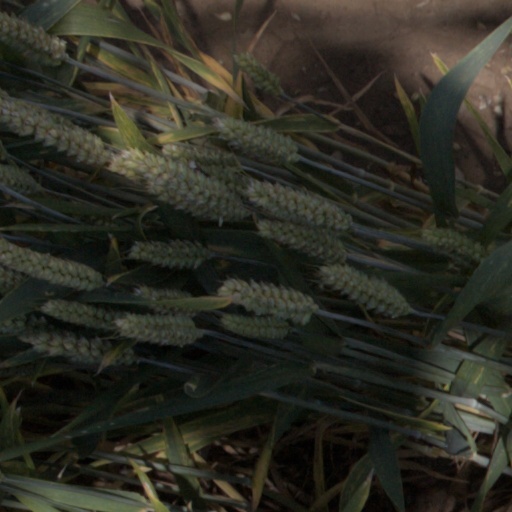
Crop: wheat